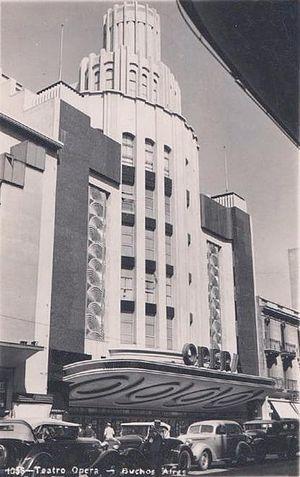
Le Teatro Ópera est un grand théâtre de Buenos Aires situé au n° 860 de l'avenida Corrientes. De nombreux artistes internationaux s'y sont produits, tels que Ava Gardner ou Édith Piaf, ainsi que le Lido ou les Folies Bergère.